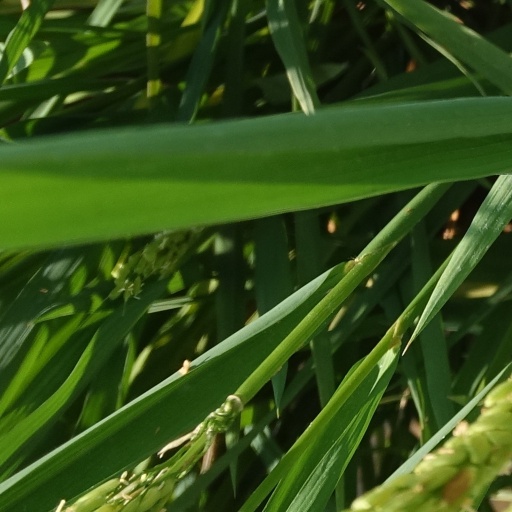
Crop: rice